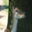
Label: deer